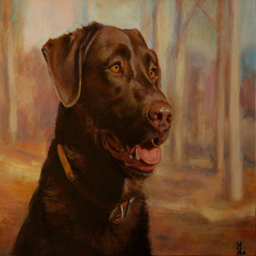
samples , all are oil on canvas .